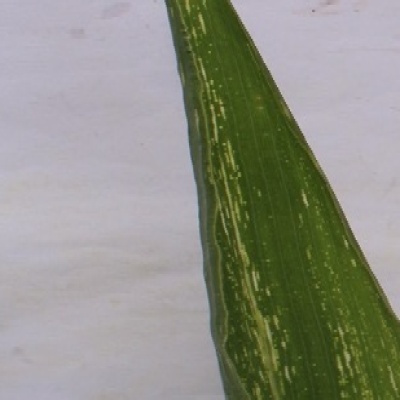
Label: Corn_(Maize)___Maize_Streak_Virus